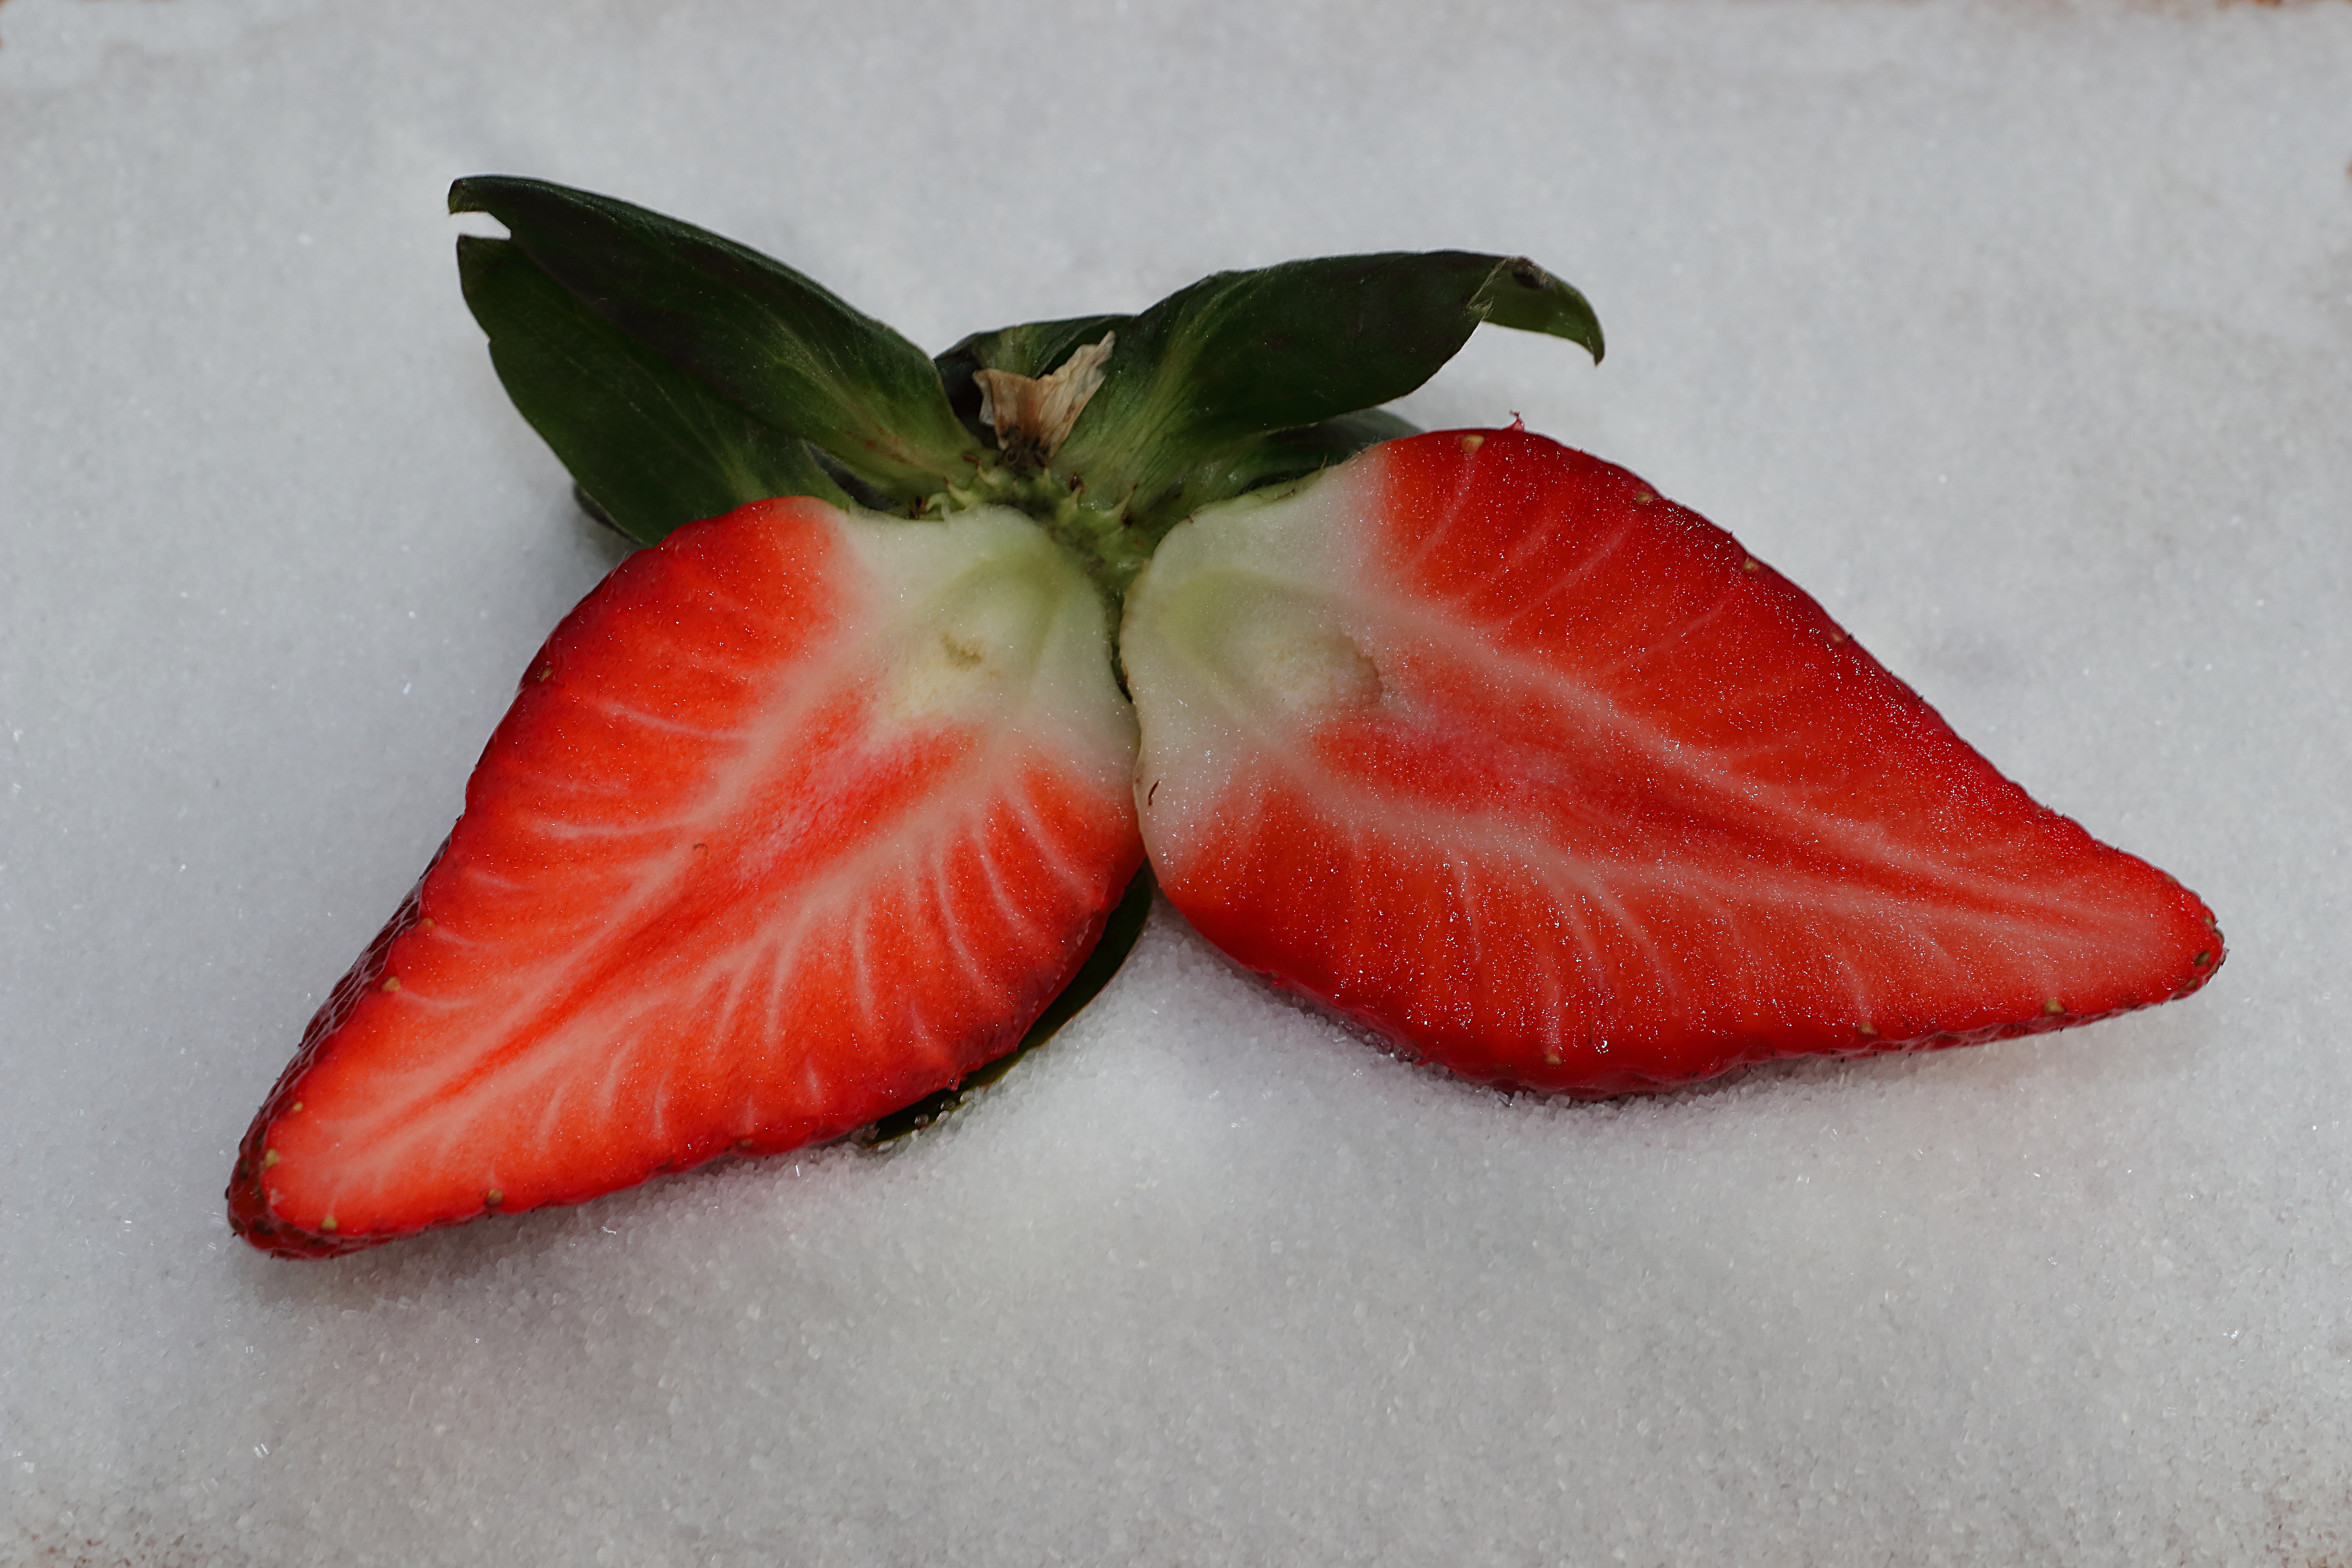
red, plant, flower, food, leaf, produce, petal, land plant, close up, strawberry, fruit, flowering plant, strawberries, macro photography, lip